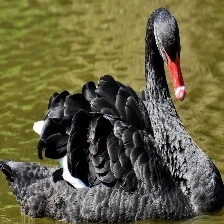
Species: BLACK SWAN
Scientific name: CYGNUS ATRATUS
ImageNet parent category: black_swan